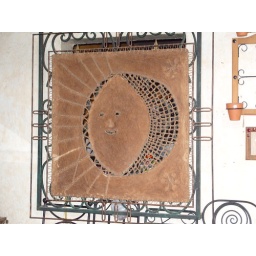
this is a screen that sits out about four inches out from the window so people can't see in